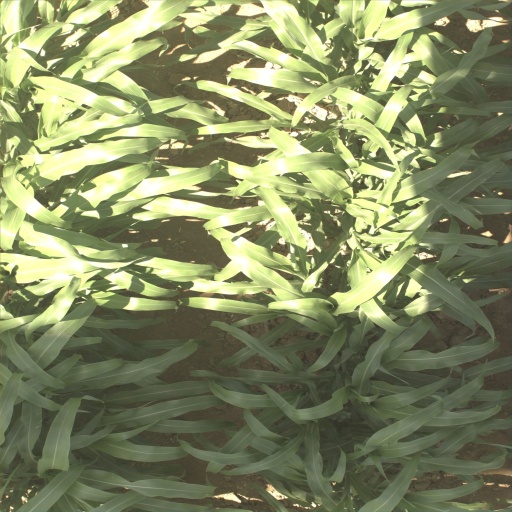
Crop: sorghum